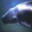
Label: whale